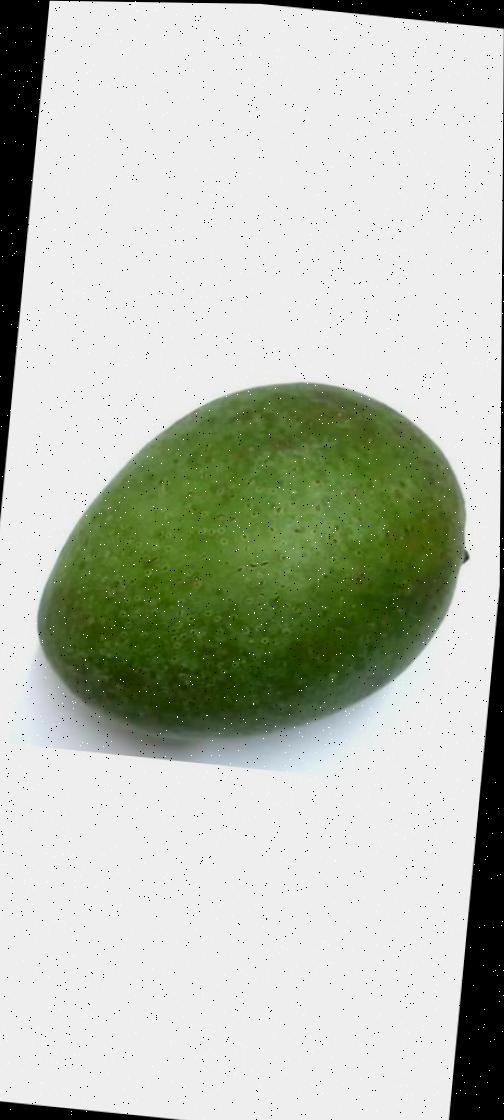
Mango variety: Ashshina Zhinuk